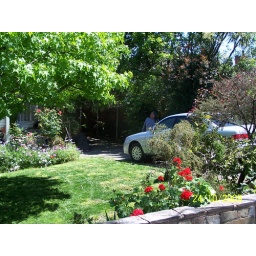
front garden You could spot Nages standing beside the car